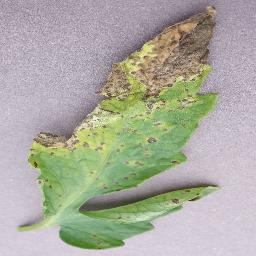
Label: Tomato___Septoria_leaf_spot